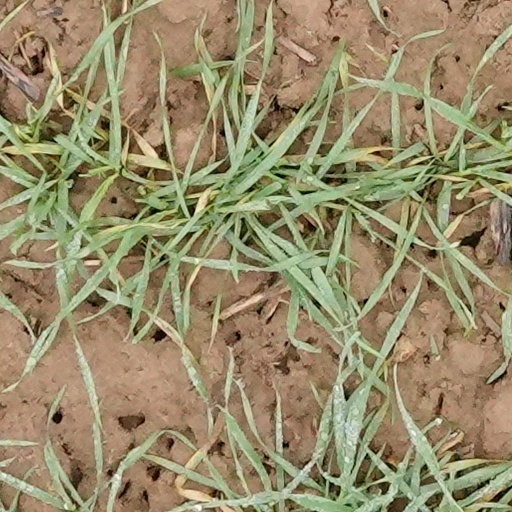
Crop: wheat